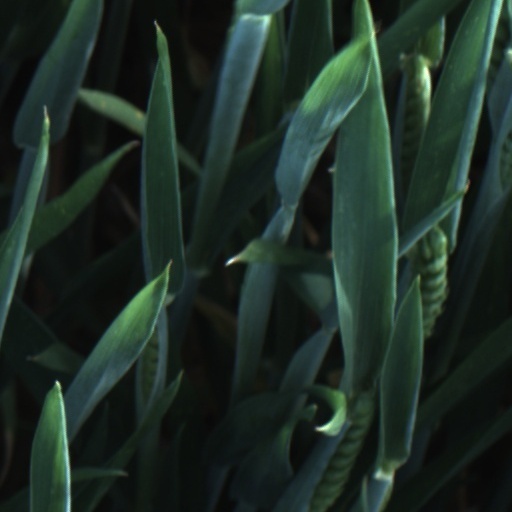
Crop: wheat